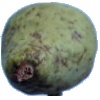
Label: Pear Stone 1